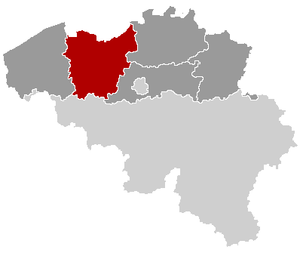
Le Socialistische Partij Anders ou sp.a est un parti politique flamand, né de la scission du Parti socialiste belge en 1978. Il est membre du Parti socialiste européen et de l'Internationale socialiste. Son président est Conner Rousseau depuis le 8 novembre 2019.